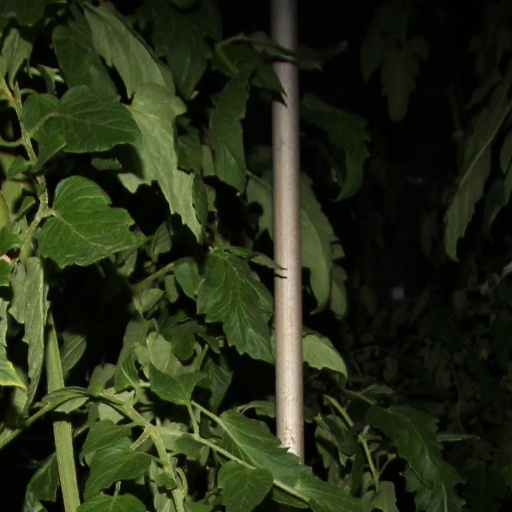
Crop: tomato